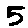
Label: 5